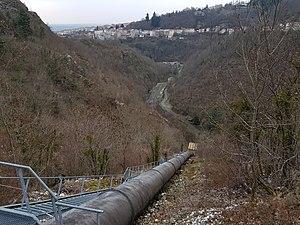
Conduite forcée à Thiers
La Durolle est une rivière française, longue de 32 kilomètres, située dans les départements de la Loire et du Puy-de-Dôme, en région Auvergne-Rhône-Alpes. Affluent en rive droite de la Dore qu'elle rejoint en aval de Thiers, elle est un sous-affluent de la Loire par l'Allier.